Evergreen, San Jose

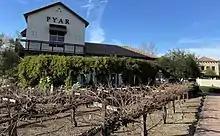
Vineyards at the corner of Yerba Buena and San Felipe.

On September 12, 1966, the State Historic Preservation Office designated the Montgomery Hill as a California historical landmark #813. A description on the commemorative plaque reads: "Three-quarters of a mile northeast is Montgomery Hill, site of the 55 successful flights of John Joseph Montgomery's 'aeroplane' that demonstrated aerodynamic developments still indispensable to modern aircraft. Montgomery combined his engineering skill with the basic principles of aerodynamics that he discovered to produce a heavier-than-air flying machine which had complete control: cambered wing, rear stabilizer, flexible wingtips, and wing-warping aileron."